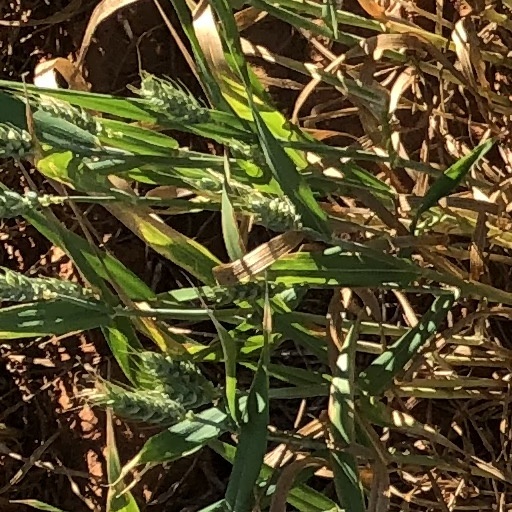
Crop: wheat